Subaru Legacy (second generation)

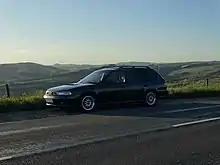
Subaru Legacy GT/B-Spec In the UK (Import)

The GT/B-Spec variation was introduced as a wagon-only model in October 1993 as a more sporting version of the Touring Wagon GT (BG5A), and fitted as standard with ABS brakes, Subaru Sports Suspension, and 16x5.5" inch forged BBS cross-spoke alloy wheels. Engine and gearbox specification was the same as the GT, having the 280 ps version of the EJ20H and a choice of either five-speed manual or four-speed automatic gearbox. Unlike the GT, the GT/B-Spec did not come with a power-operated driver's seat and optional extras like driver and passenger airbags, cruise control, sunroof, and wood panel trim was not available.